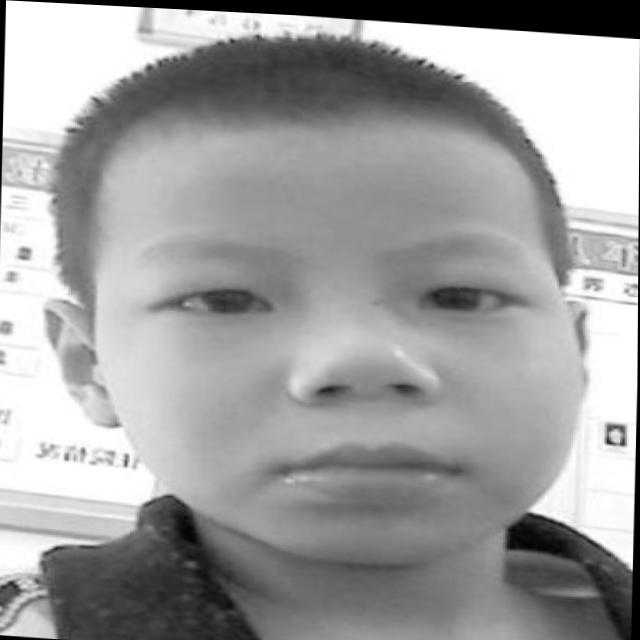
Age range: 0-12